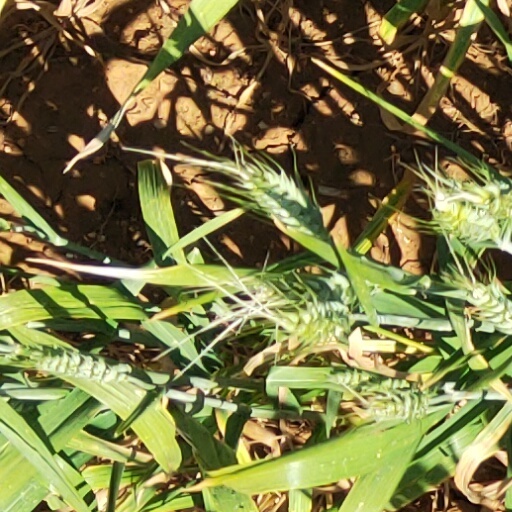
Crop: wheat